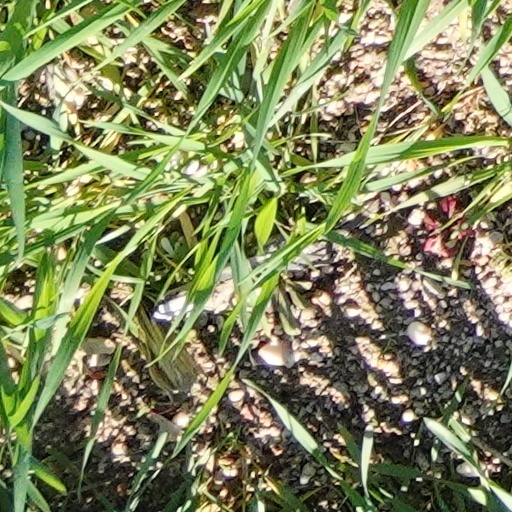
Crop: wheat